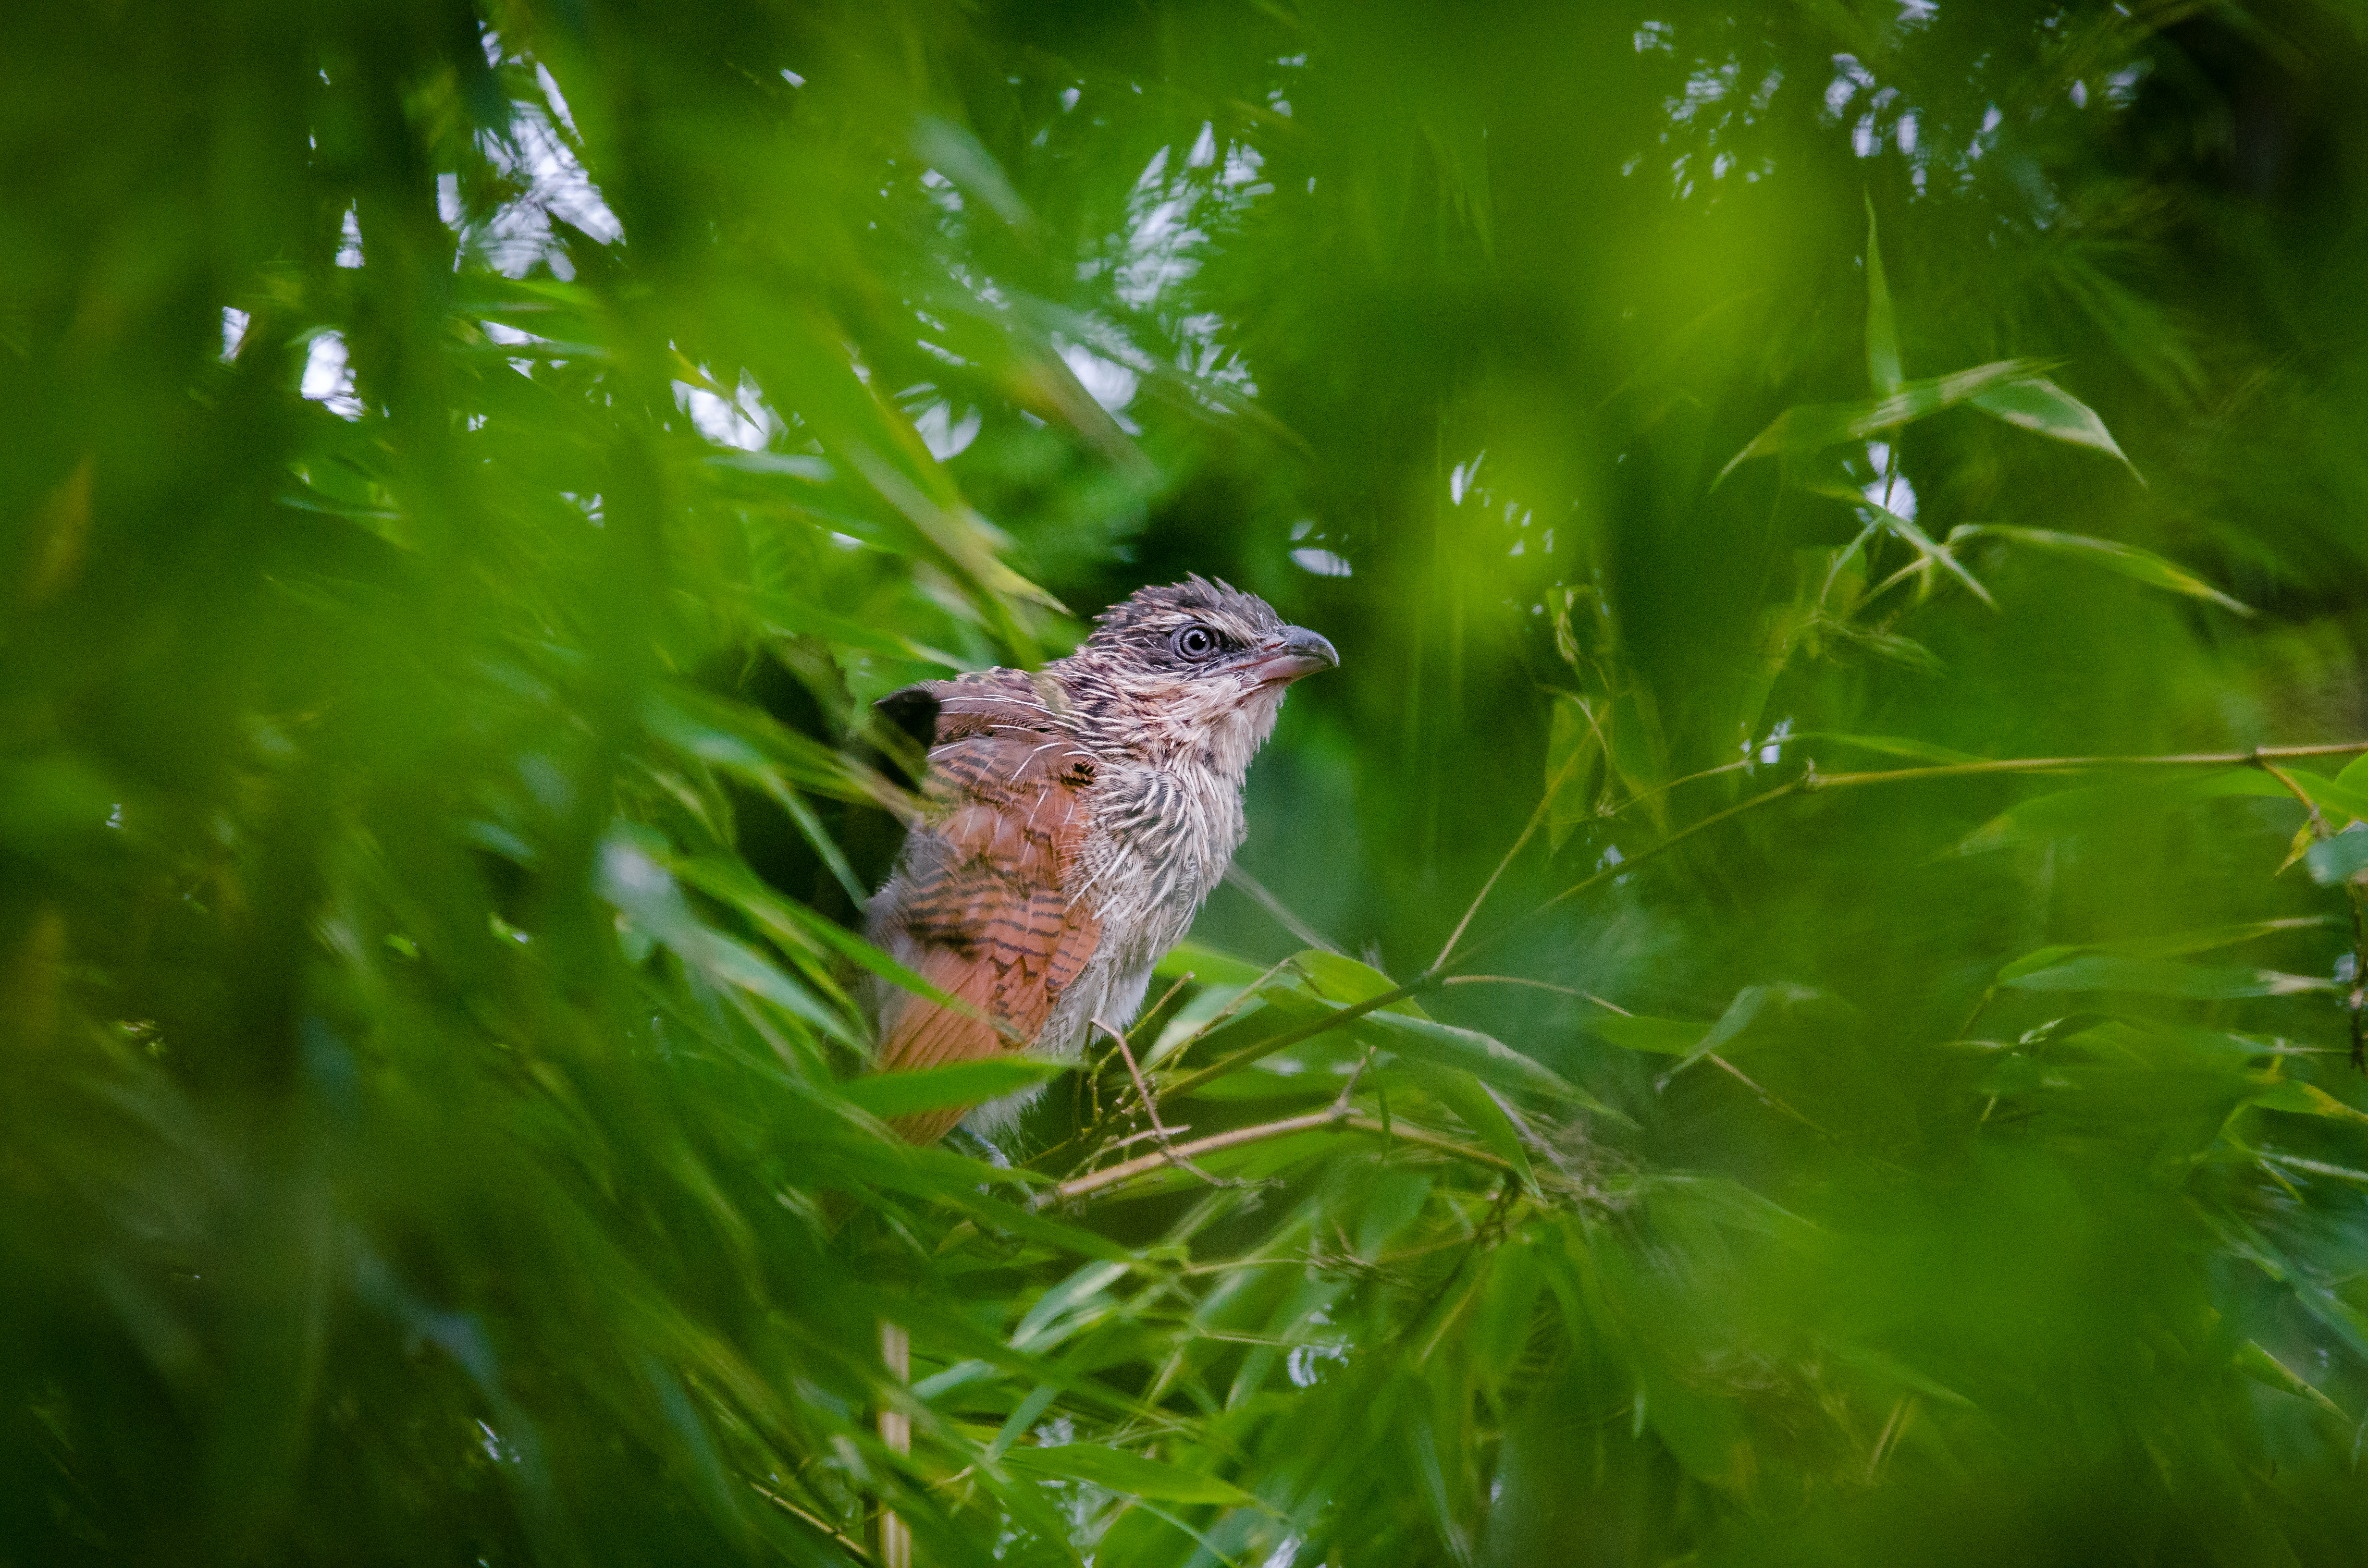
nature, grass, branch, bird, bokeh, white, field, leaf, flower, animal, wildlife, zoo, orange, green, beak, brown, feather, avian, fauna, aves, feathers, aquarium, germany, deutschland, tier, depth, dof, vogel, bamboo, tierpark, whitebrowed, coucal, weisbrauenkuckuck, bambus, kuckuck, schnabel, macro photography, perching bird